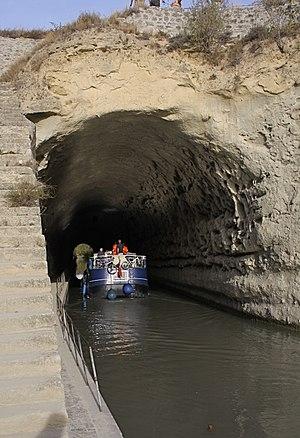
Tunnel du Malpas